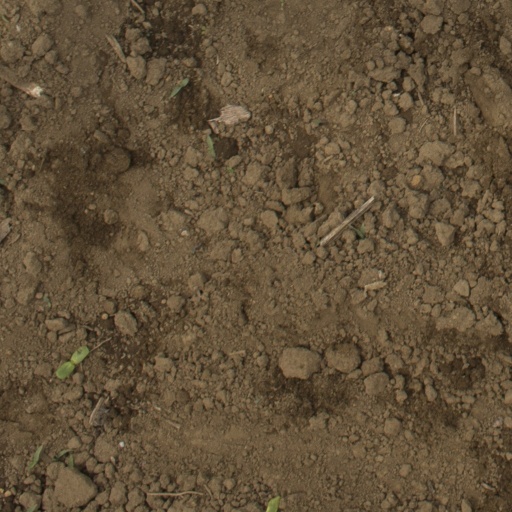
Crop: Jerusalem artichoke